Supermarine Spitfire (late Merlin-powered variants)

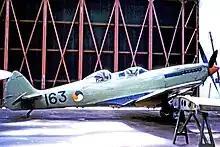
Irish Air Corps Spitfire T.9

Also introduced in early 1944 was a new Mark II Gyro gunsight. This gunsight calculated the correct angle of deflection to use when leading the target. Its introduction doubled the effectiveness of RAF gunnery and was a major factor in Allied air superiority.